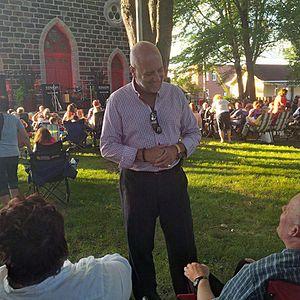
Michel Picard, lors d'un évènement de la campagne électorale 2015, à Saint-Basile-le-Grand
Michel Picard, né le 15 février 1960 à Québec, est un consultant, écrivain et homme politique canadien. Député de la circonscription de Montarville à la Chambre des communes pour le Parti libéral du Canada du 19 octobre 2015 au 21 octobre 2019, il est également, de décembre 2015 à janvier 2017, secrétaire parlementaire du ministre de la Sécurité publique et de la Protection civile, Ralph Goodale.